Kirkbymoorside

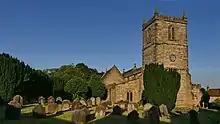
All Saints - outside

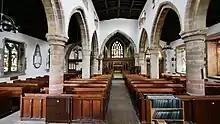
All Saints - inside

The Anglican place of worship is All Saints' Church, Kirkbymoorside, a Grade I listed building dating back to the 13th century, but extensively restored in the mid-19th century under the direction of Sir George Gilbert Scott. There are 187 parishioners on the church's electoral roll, of whom 27 are non-resident. There are two services each Sunday, which had a combined average attendance of 60–80 in the early 2010s.